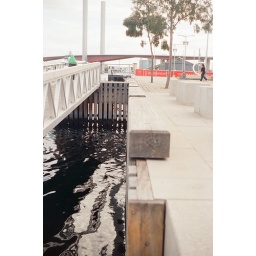
water under the bridge